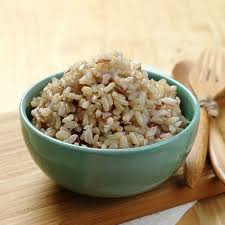
Yemek: pirinc_pilavi